Megachasma alisonae

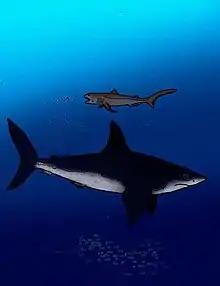
"Megachasma alisonae" (top) and "Carcharocles auriculatus" (bottom)

The holotype and only known specimen of "M. alisonae" is NHMUK PV P73711, an isolated tooth. It is nearly complete and either belonged to the right side of the upper jaw or the left side of the lower jaw. It was discovered on a sea cliff in the Pyt Member of the Søvind Marl Formation in Denmark. The tooth was discovered in a bulk sediment sample from the upper of the member that was collected in 1988. The species was described by Kenshu Shimada and David J. Ward in 2016. The specific name honors Alison Ward, who aided David J. Ward with the work that resulted in the type specimen's discovery.